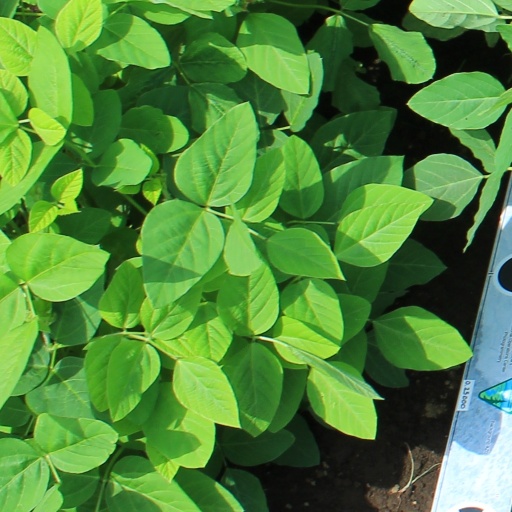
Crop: soybean